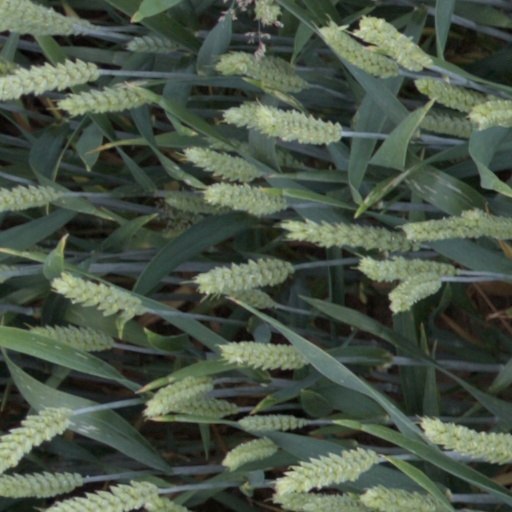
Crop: wheat